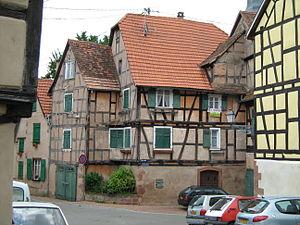
Immeubles de la rue des Juifs à Bouxwiller, Bas-Rhin, France
Bouxwiller est une commune française de la plaine d'Alsace située à 33,3 km au nord-ouest de Strasbourg, dans le département du Bas-Rhin en région Grand Est. Elle est le chef-lieu du canton de Bouxwiller et de la Communauté de communes de Hanau-La Petite Pierre. En 2013, la population légale est de 4 037 habitants.